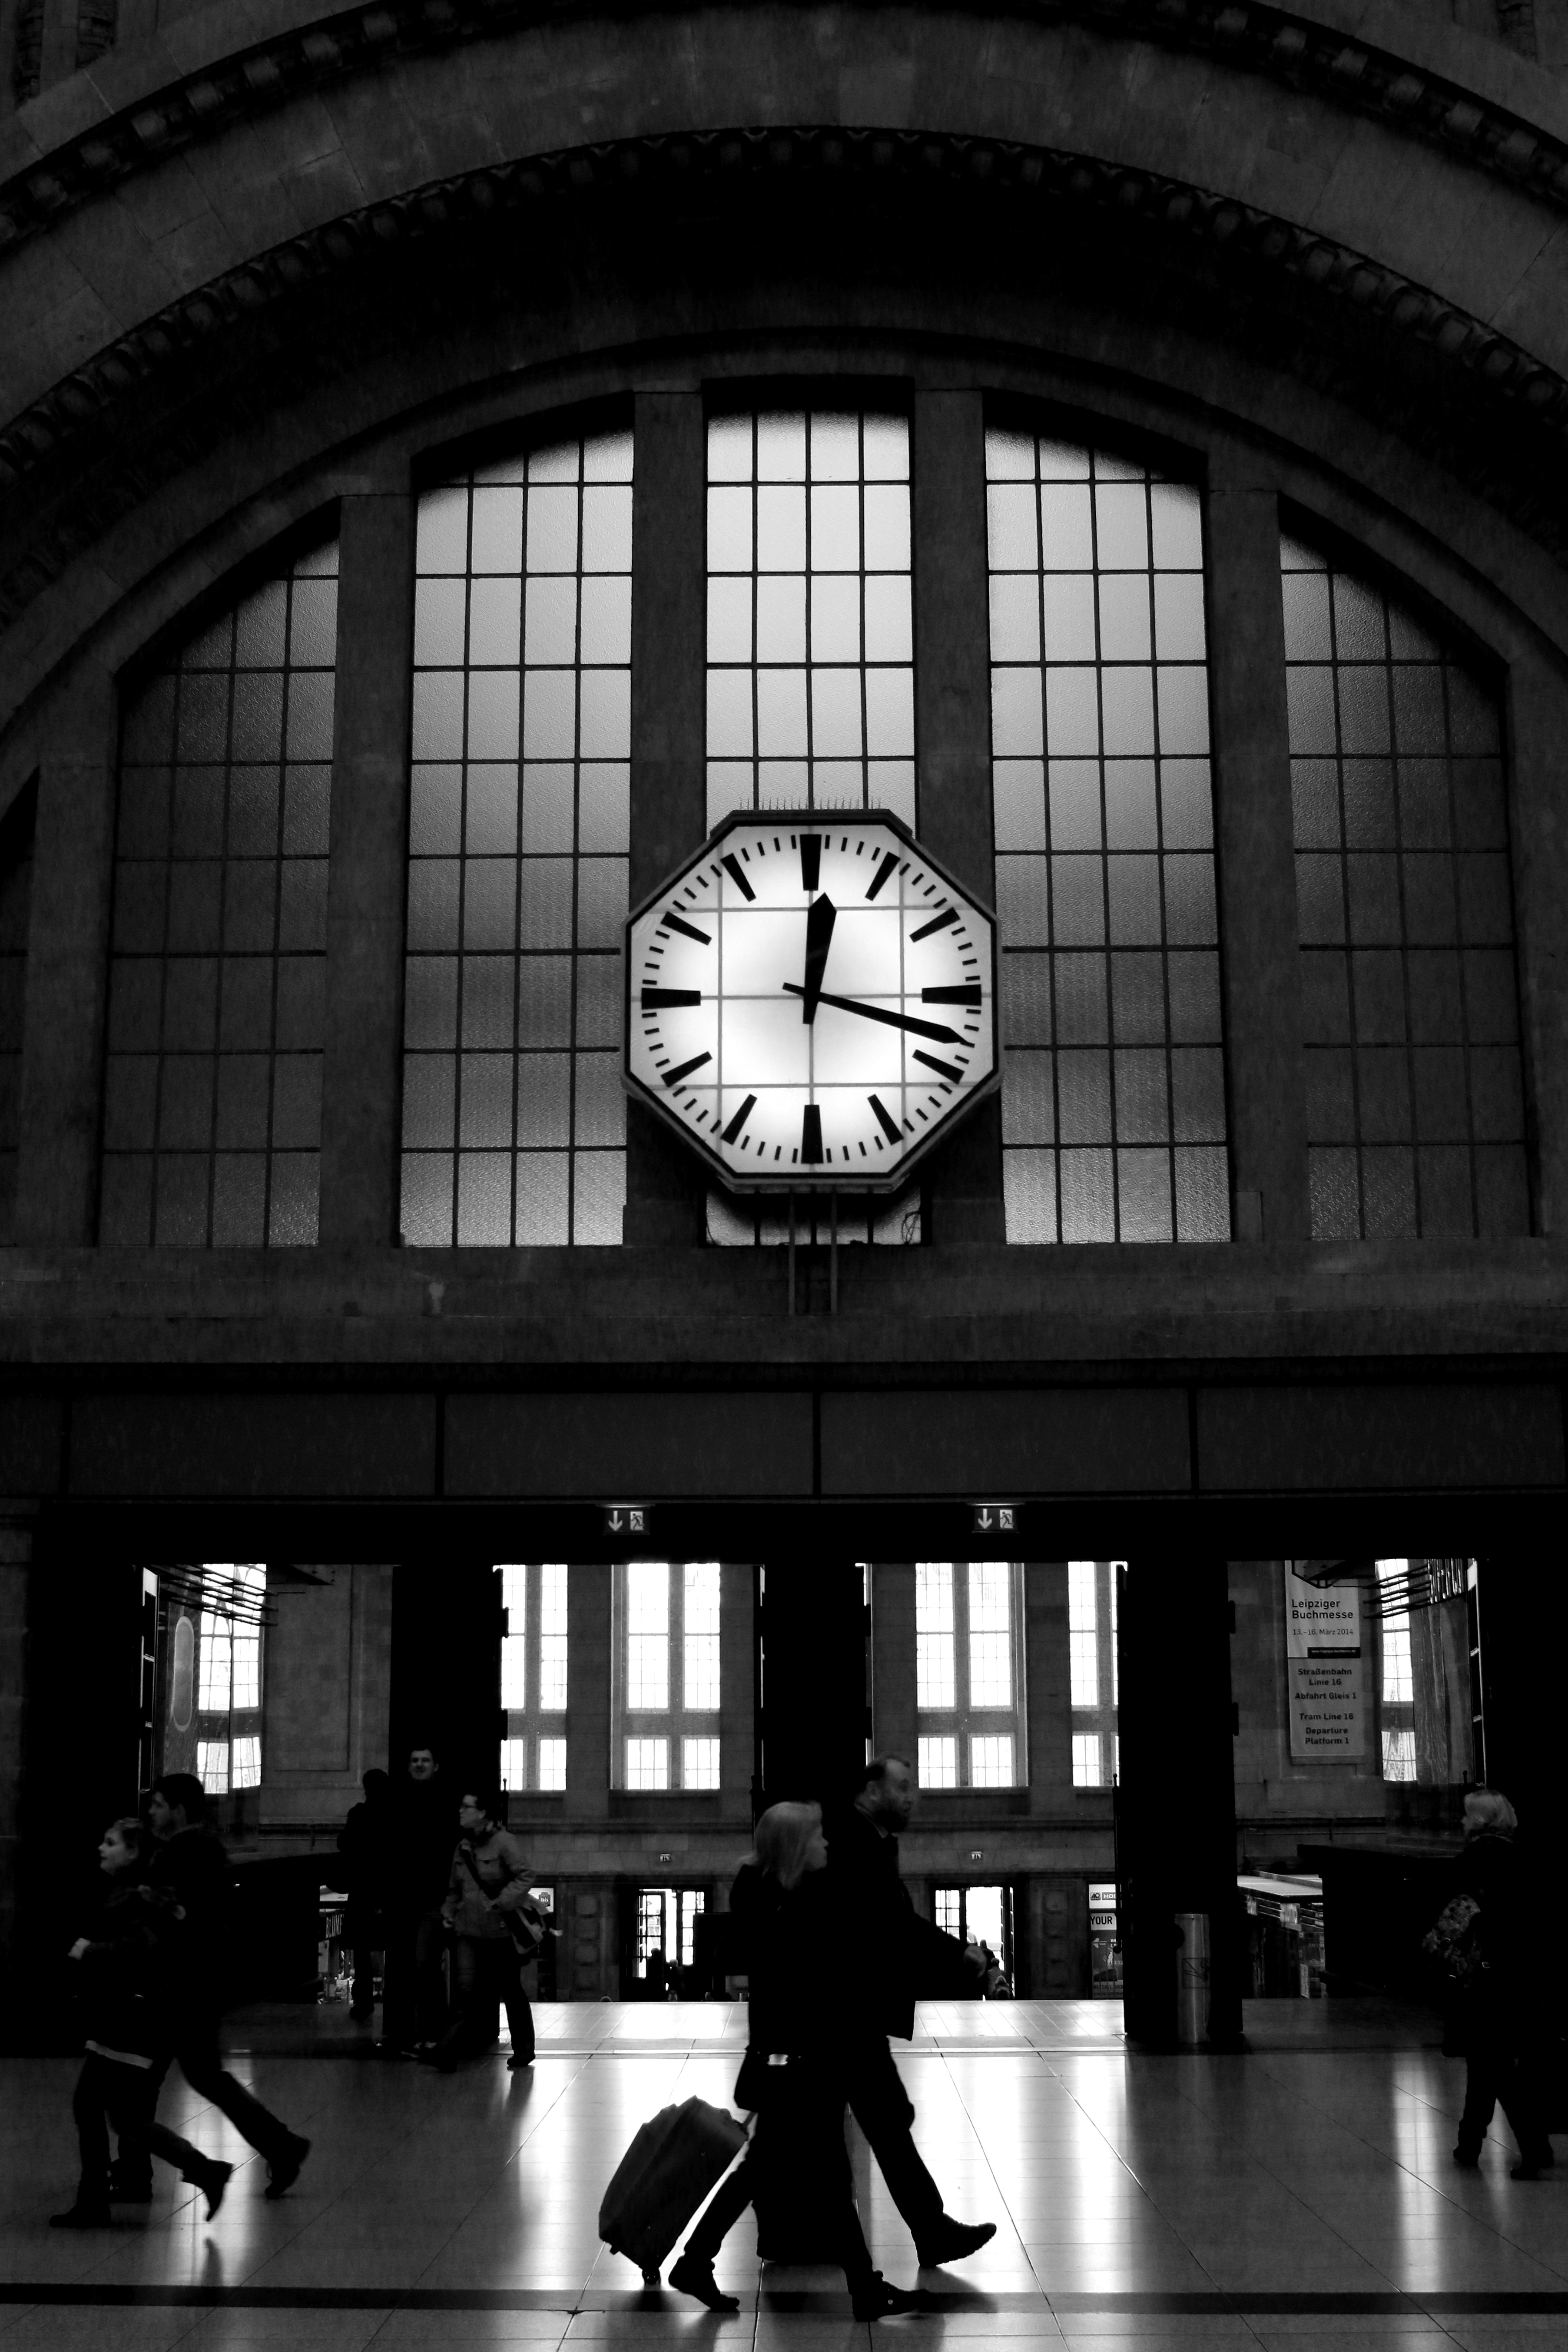
light, black and white, architecture, white, photography, window, building, darkness, black, monochrome, lighting, bw, blackandwhite, blackwhite, symmetry, germany, alemania, allemagne, leipzig, sw, schwarzweiss, schwarzweis, shape, germania, schwarzweissfotografie, hauptbahnhof, schwarzweisfotografie, centralstation, monochrome photography